Academy of Country Music Award for Male Artist of the Year

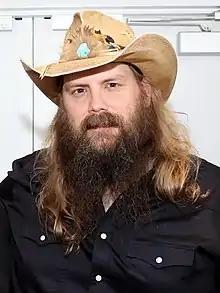
2025 reigning Male Artist of the Year, Chris Stapleton.

This article lists the winners and nominees for the Academy of Country Music's Male Artist of the Year. The award was first given in 1966, entitled Top Male Vocalist. The following is the list of winners, with the year representing the nominated work.